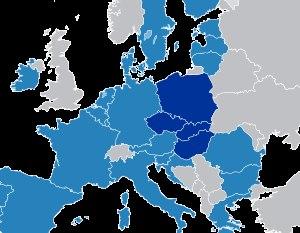
Le Courrier d'Europe centrale, anciennement Hulala, est un site web d'information et d'opinion créé en 2009. Il s'agit d'un organe de presse « tout en ligne » francophone payant relatant l'actualité de la Hongrie, de la Pologne, de la République tchèque et de la Slovaquie.